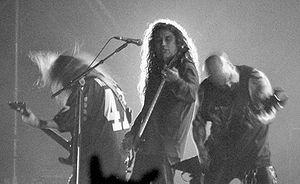
"Hell Awaits est le deuxième album studio du groupe de thrash metal américain Slayer, publié par Metal Blade Records en 1985. L'album précédent du groupe, Show No Mercy, étant devenu ""l'album le plus vendu"" chez Metal Blade Records, le producteur Brian Slagel souhaita produire un deuxième album de Slayer. À cette fin, Brian Slagel a financé le budget d'enregistrement et a recruté plusieurs producteurs expérimentés pour l'assister.
Slayer est un groupe de thrash metal américain, originaire de Huntington Park, en Californie. Le groupe est formé en 1981 par les guitaristes Jeff Hanneman et Kerry King. Slayer est connu pour être l'un des groupes leaders du mouvement thrash metal, avec la sortie en 1986 de Reign in Blood, nommé « le meilleur album heavy de tous les temps avec Master of Puppets de Metallica » par Kerrang. Le groupe est considéré comme l'un des « Big Four » des groupes de thrash metal, avec Megadeth, Anthrax et Metallica. Le 22 janvier 2018, les membres annoncent la fin du groupe avec une tournée d'adieu prévue.
Le Bay Area thrash metal, ou Bay Area thrash, décrit un mouvement musical composé de groupes de heavy metal des années 1980 ayant formé et acquis une popularité internationale dans la baie de San Francisco, en Californie. Avec le sud de la Floride, la scène est largement considérée comme point de départ du thrash et du death metal américain.